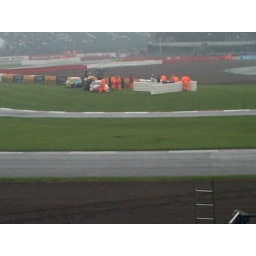
Marshalls clear the wreckage of Darren Turner;s car and poor Mickey Doyle,who was just in the wrong place at the wrong time!